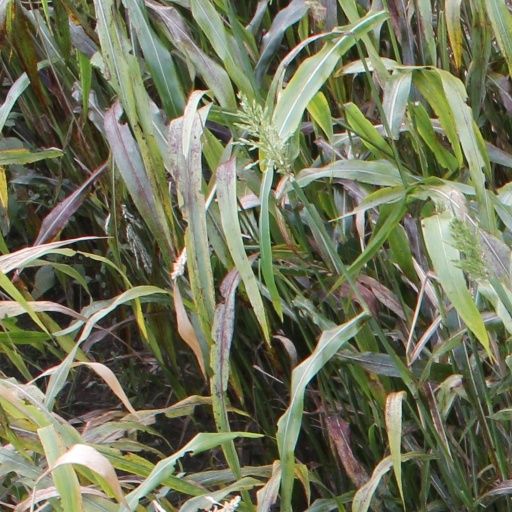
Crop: sorghum